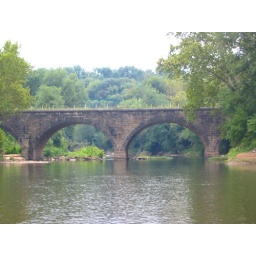
rr bridge over cacapn river